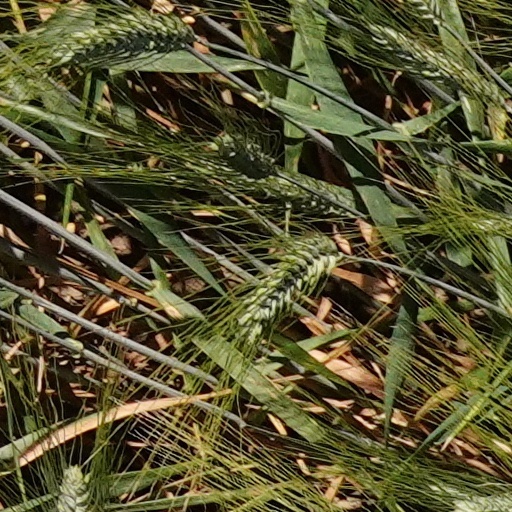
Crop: wheat